Honda Civic (seventh generation)

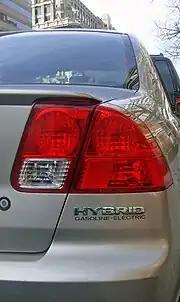
Hybrid badging used in the 2001–2005 generation

An electric motor is sandwiched between the gasoline engine and the transmission, providing up to 13 horsepower and creating a parallel hybrid drivetrain. The motor also acts as a generator, to recharge the car's nickel-metal hydride battery located between the rear seat and the trunk, and as a starter motor.